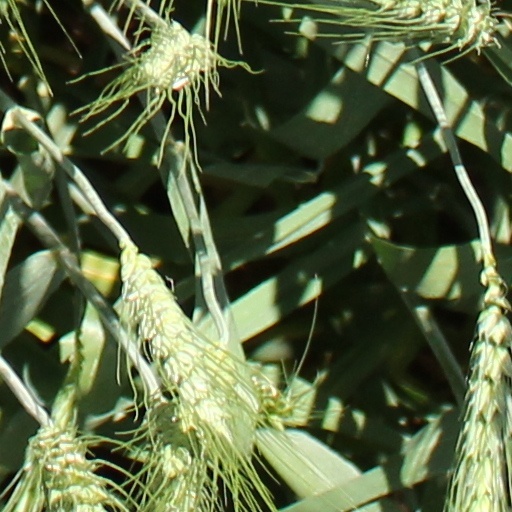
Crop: wheat